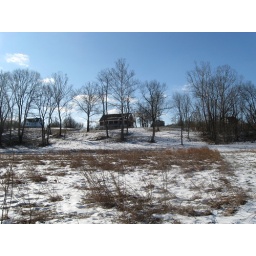
view of house from northern boundary near potomac river